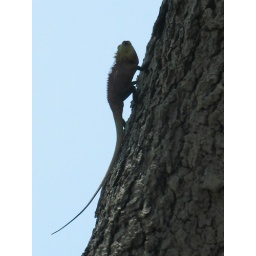
A scene out of a desert set...a lizard up the trunk of a tree against the harshly sunlit sky